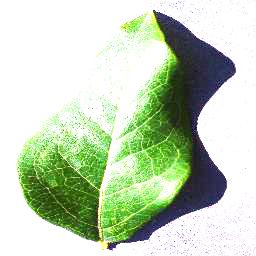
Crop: blueberry
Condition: healthy